Battle of Krtsanisi

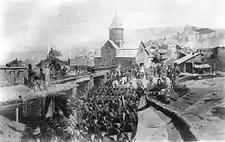
"Entrance of the Russian troops in Tiflis, 26 November 1799", by Franz Roubaud, 1886

On his return, after the conquest of Tbilisi and being in effective control of eastern Georgia, Agha Mohammad was formally crowned Shah in 1796 in the Mughan plain, just like his predecessor Nader Shah was about sixty years earlier. As "The Cambridge History of Iran" notes; "Russia's client, Georgia, had been punished, and Russia's prestige, damaged." Heraclius II returned to Tbilisi to rebuild the city, but the destruction of his capital was a death blow to his hopes and projects. Upon learning of the fall of Tbilisi General Gudovich put the blame on the Georgians themselves. To restore Russian prestige, Catherine II declared war on Persia, upon the proposal of Gudovich, and sent an army under Valerian Zubov to the Qajar possessions on April of that year, but the new Tsar Paul I, who succeeded Catherine in November, shortly recalled it.